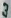
Number: 3